Neuronal tracing

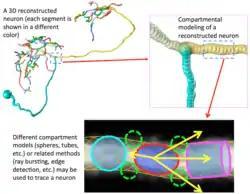
Schematic illustration of digital tracing of a neuron's morphology

Neurons can be often traced manually either in 2D or 3D. To do so, one may either directly paint the trajectory of neuronal processes in individual 2D sections of a 3D image volume and manage to connect them, or use the 3D Virtual Finger painting which directly converts any 2D painted trajectory in a projection image to real 3D neuron processes. The major limitation of manual tracing of neurons is the huge amount of labor in the work.